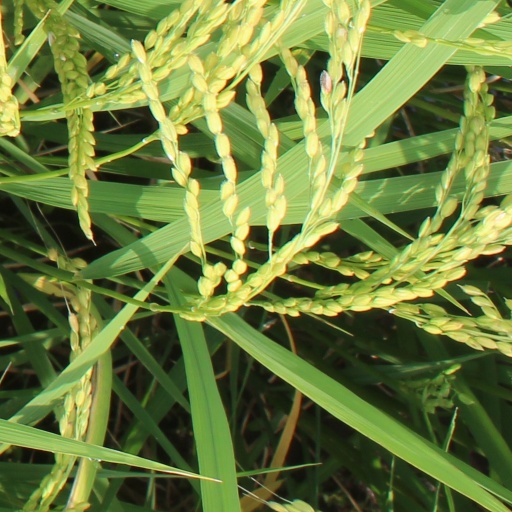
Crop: rice